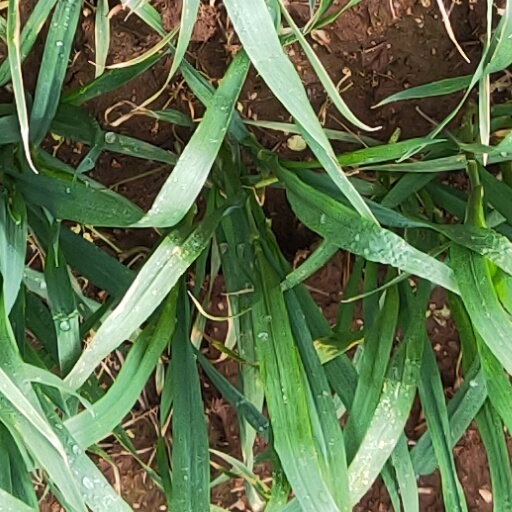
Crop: wheat